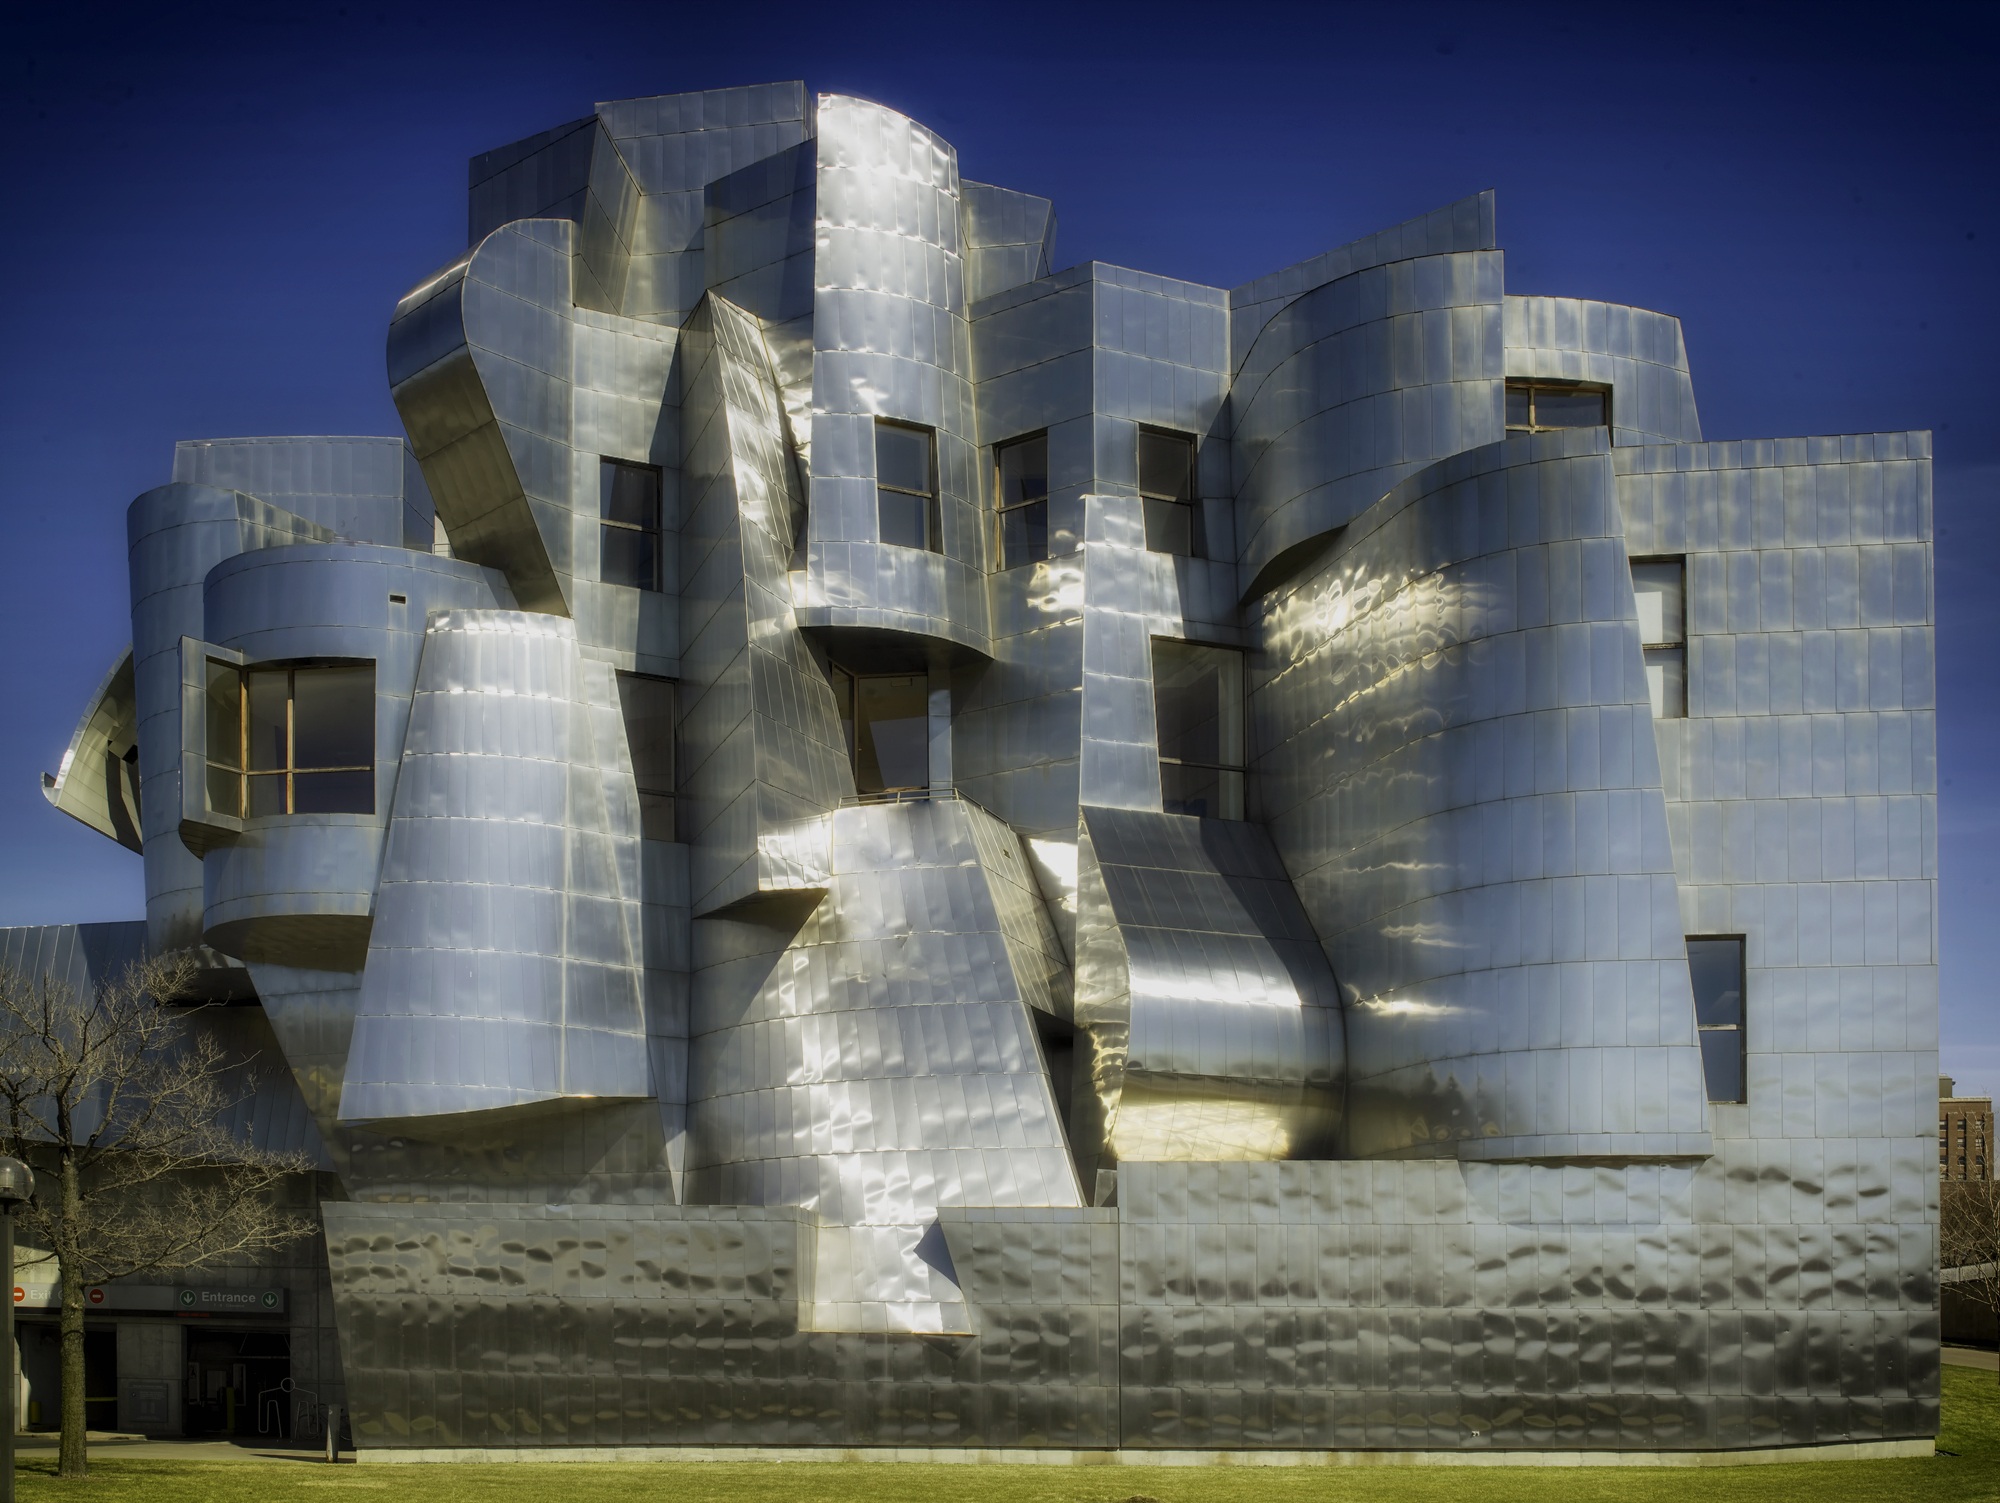
architecture, structure, building, urban, steel, metal, landmark, facade, historic, artwork, unique, minnesota, minneapolis, weisman art museum